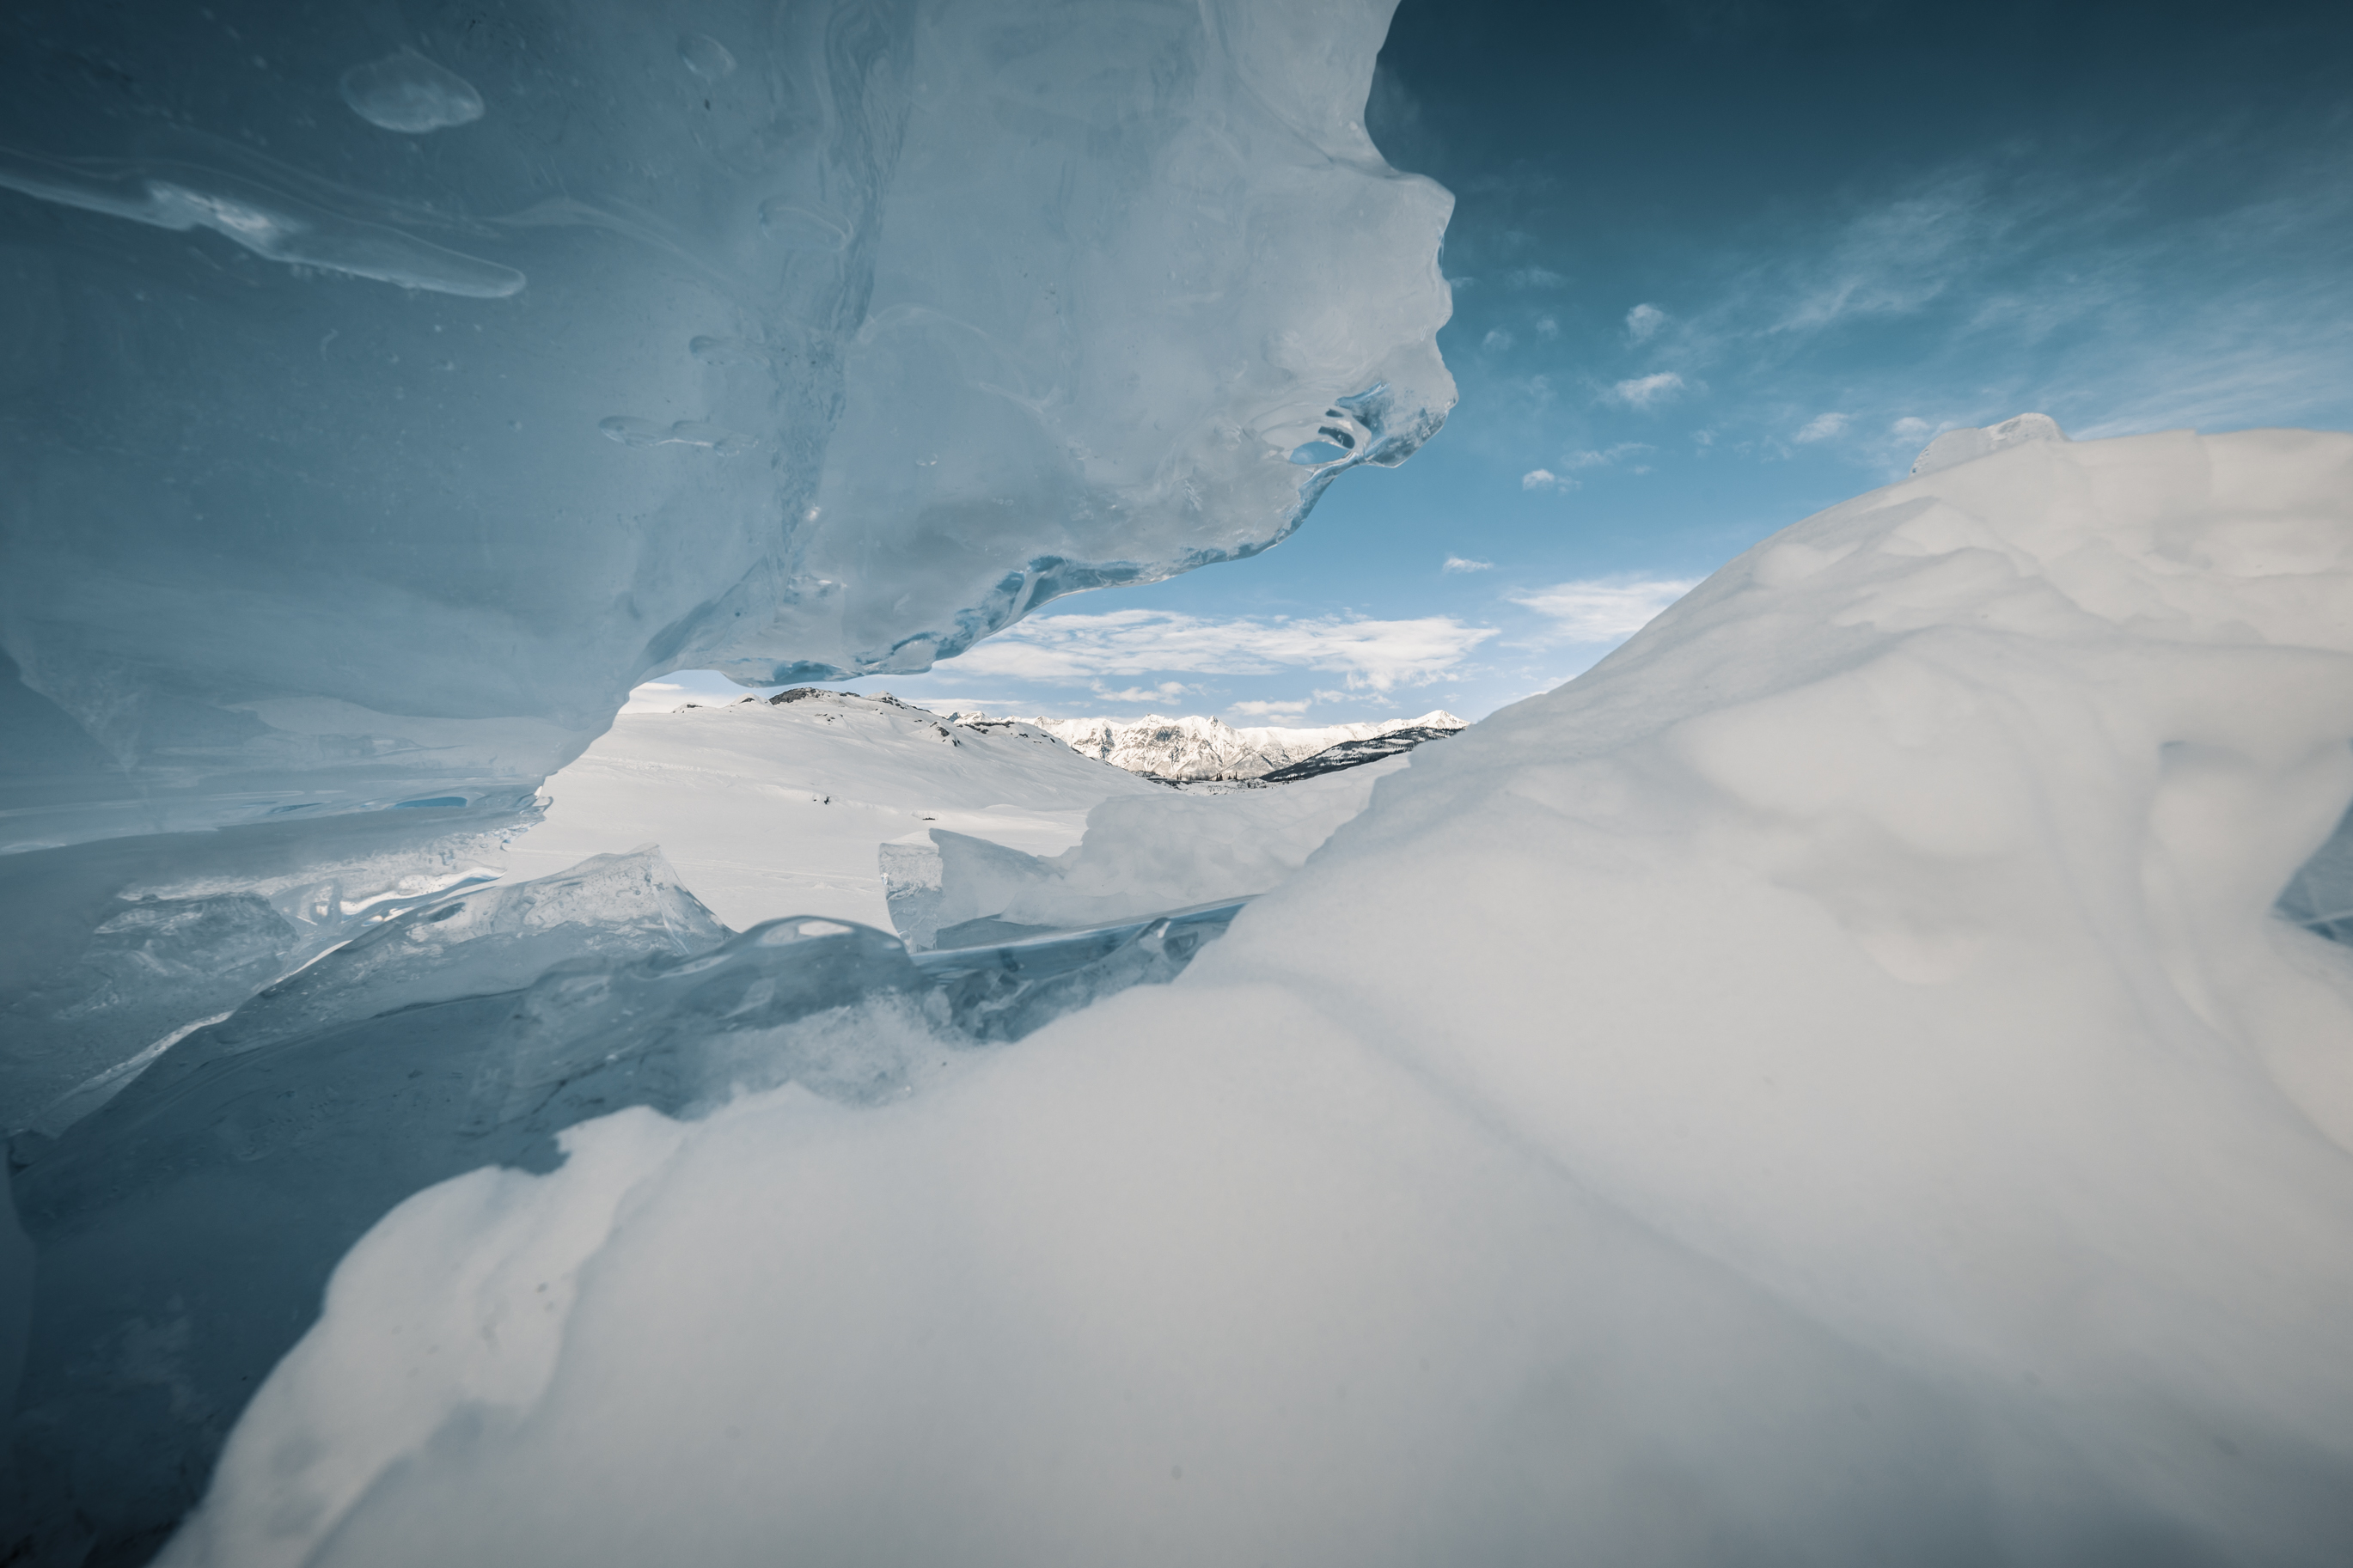
alaska, glacier, matanuska, sky, mountainous landforms, mountain range, cloud, mountain, atmosphere, arctic, ice cap, ridge, geological phenomenon, glacial landform, daytime, nunatak, atmosphere of earth, ice, phenomenon, freezing, polar ice cap, summit, iceberg, fell, alps, massif, cirque, landscape, meteorological phenomenon, adventure